GoIP

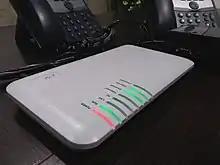
Goip-4

Applications of GoIP gateways: They are vastly usable by system integrators, TCP, call centers, large and little companies, and domestic users of VoIP as well.